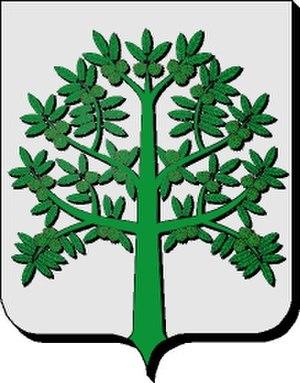
Famille de Chastaignac - Seigneur de Masléon
Masléon est une commune française située dans le département de la Haute-Vienne, en région Nouvelle-Aquitaine.